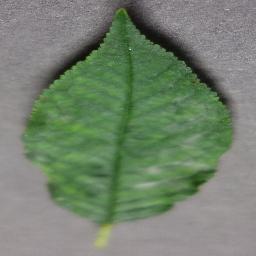
Label: Cherry___Powdery_mildew